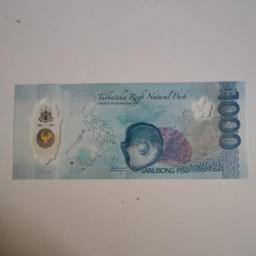
Label: 1000_New_Back